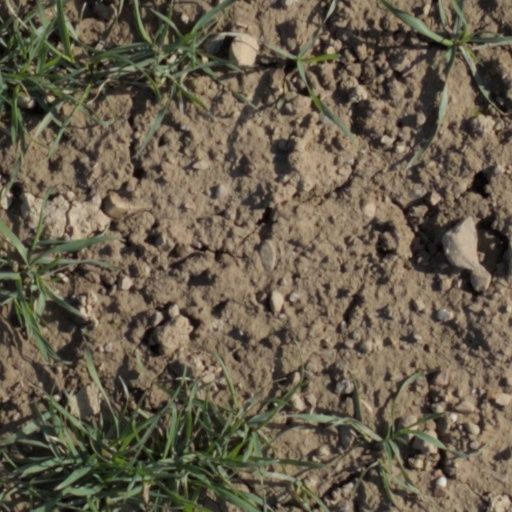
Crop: wheat